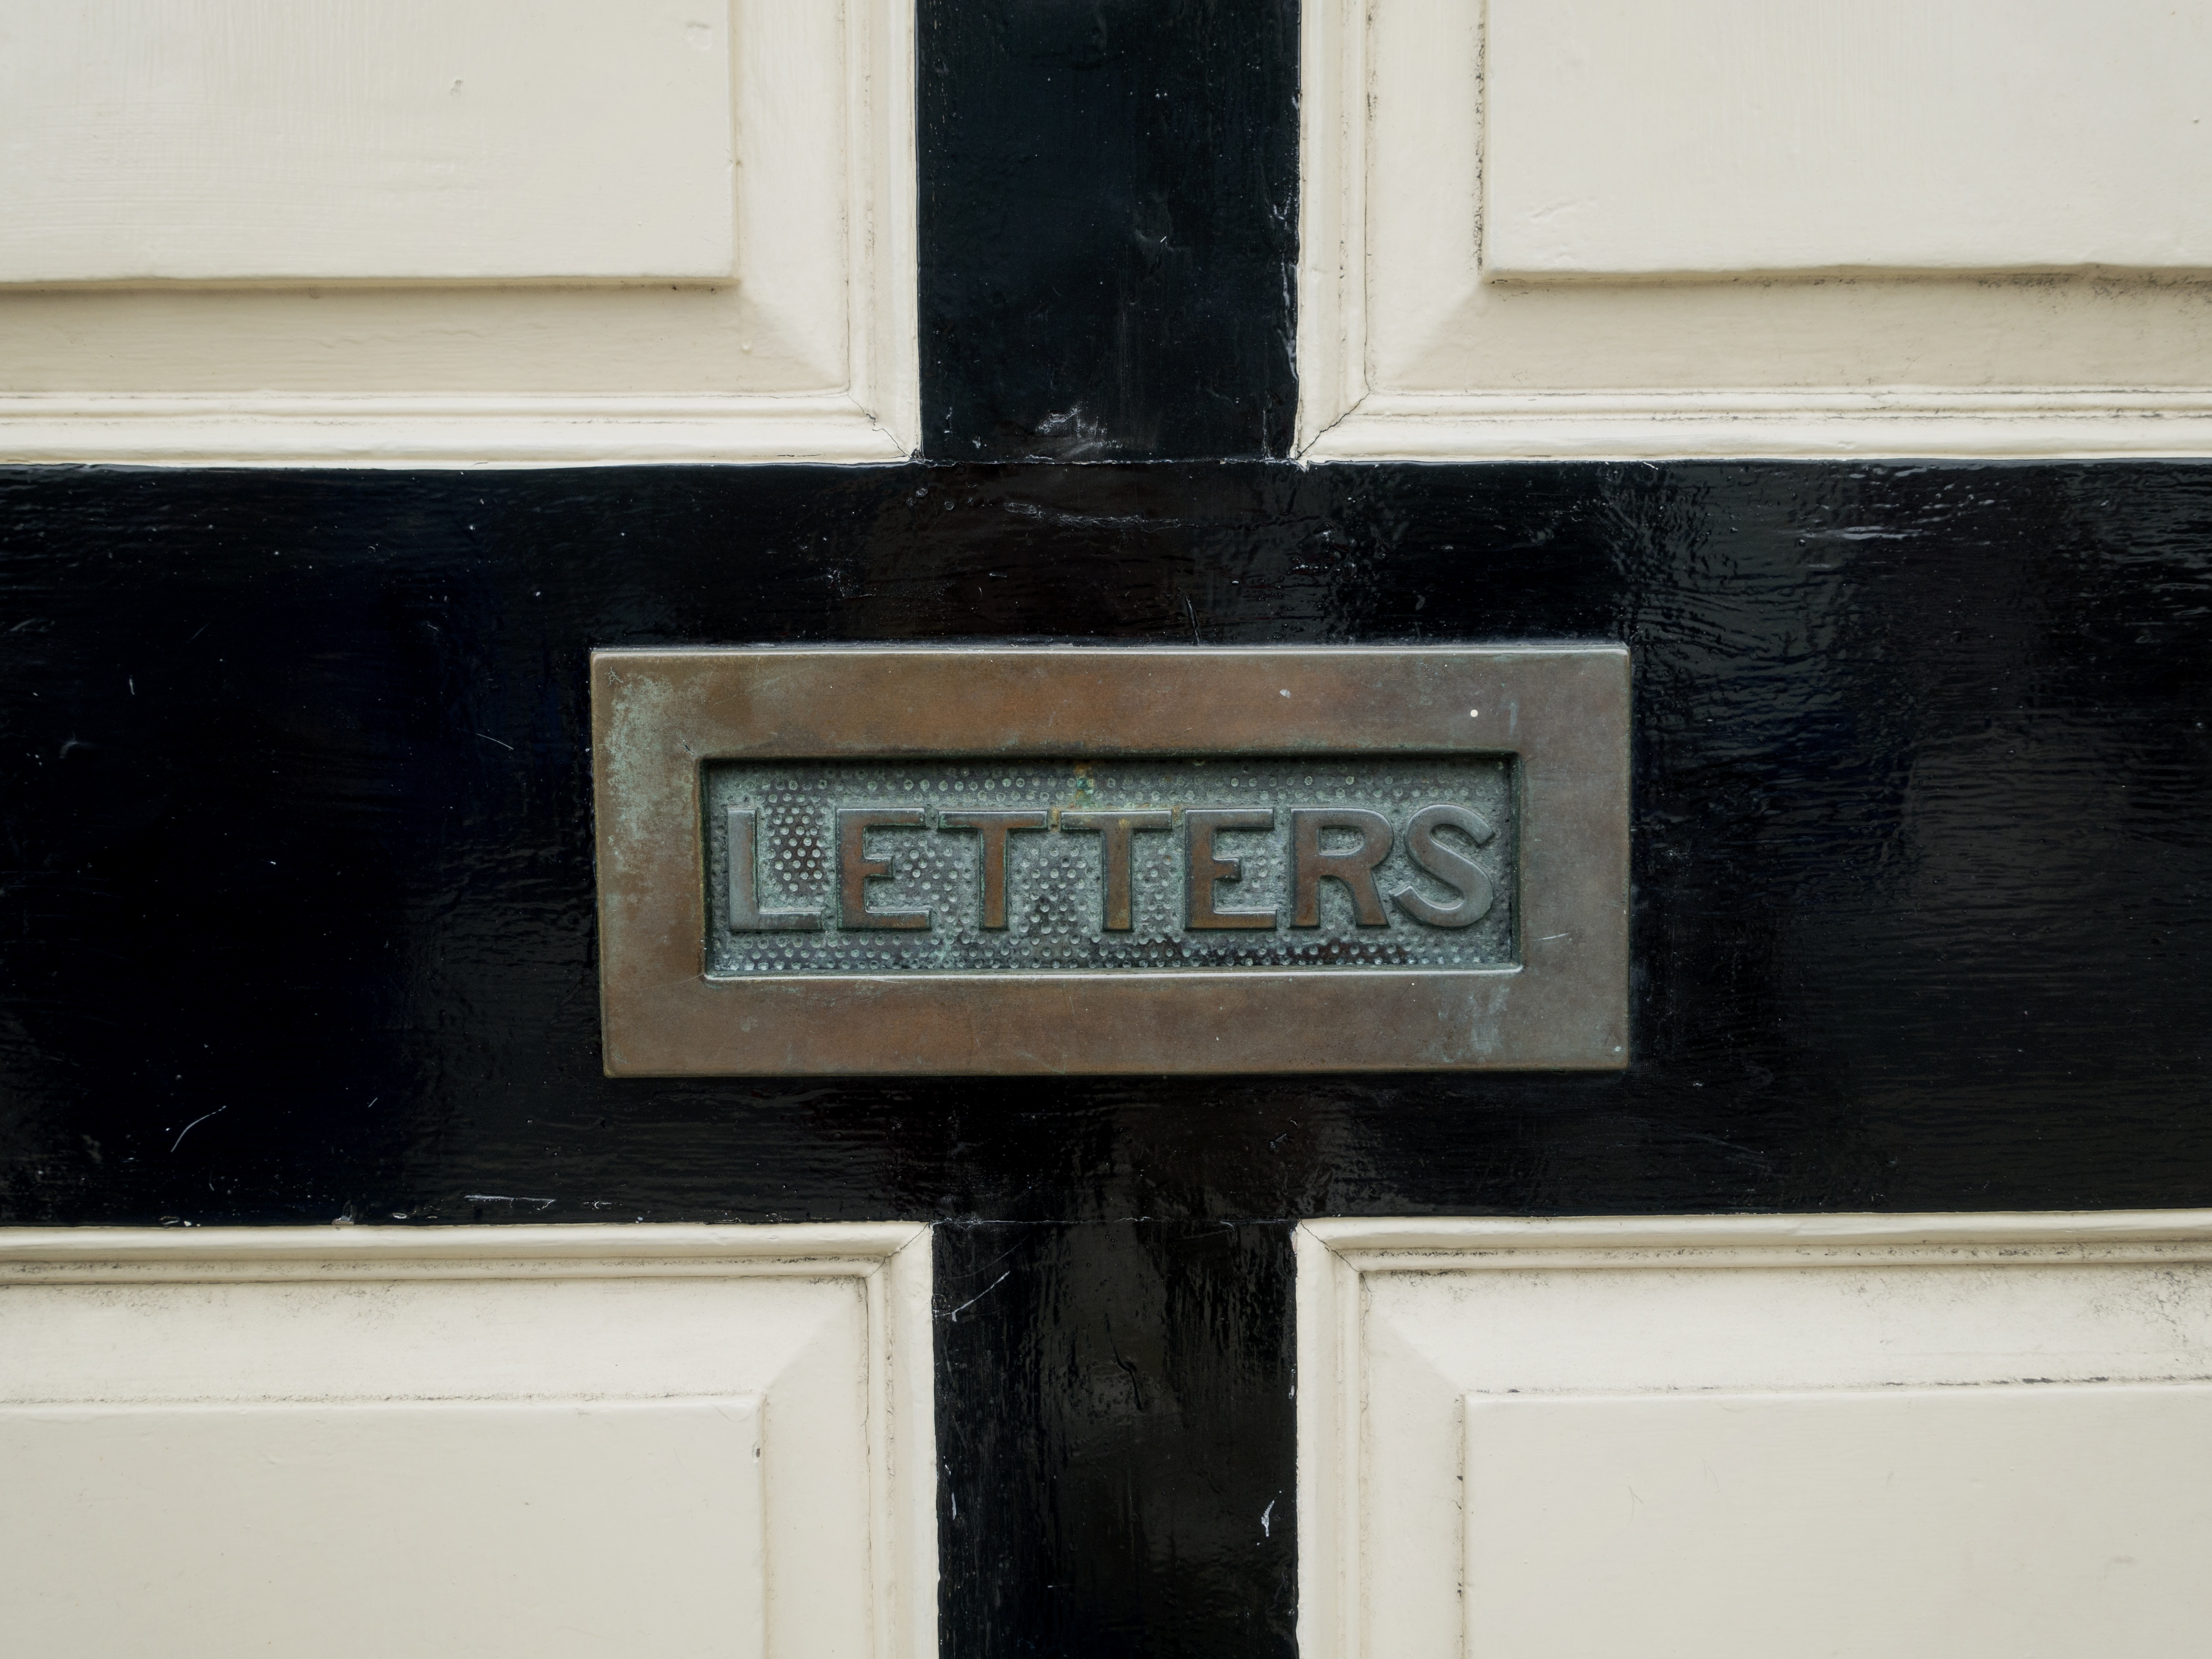
architecture, wood, white, retro, house, window, number, wall, sign, entrance, color, frame, blue, black, furniture, door, outdoors, art, text, letters, picture frame, shape, personal computer hardware